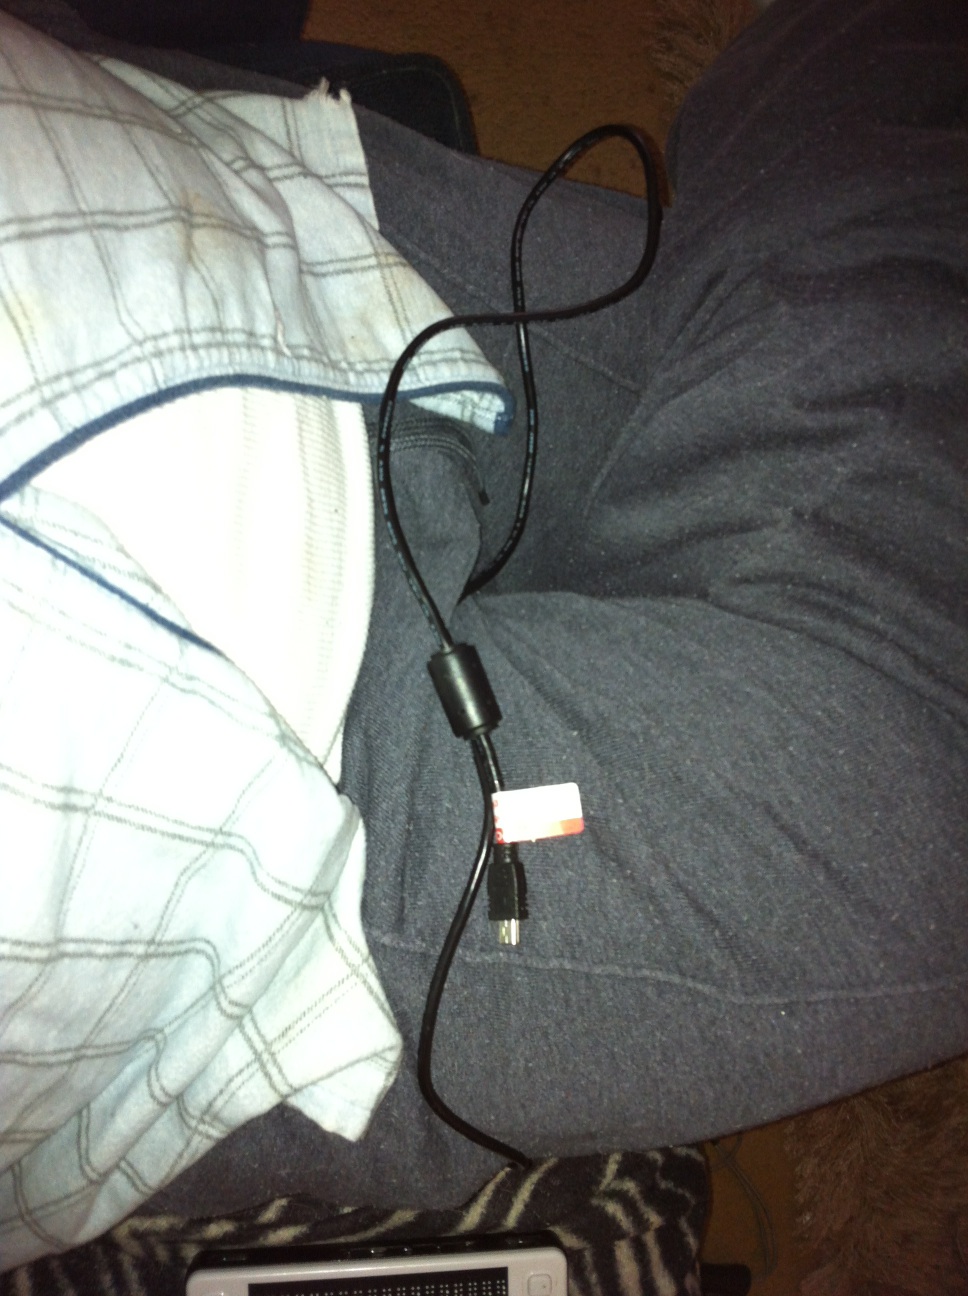Question: What is the name on this label read?
Answer: unanswerable